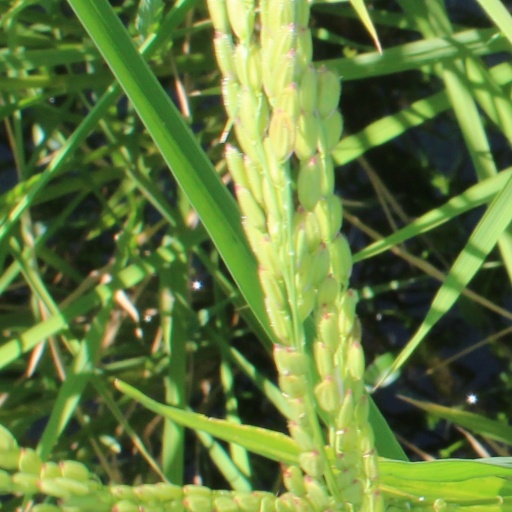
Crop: rice